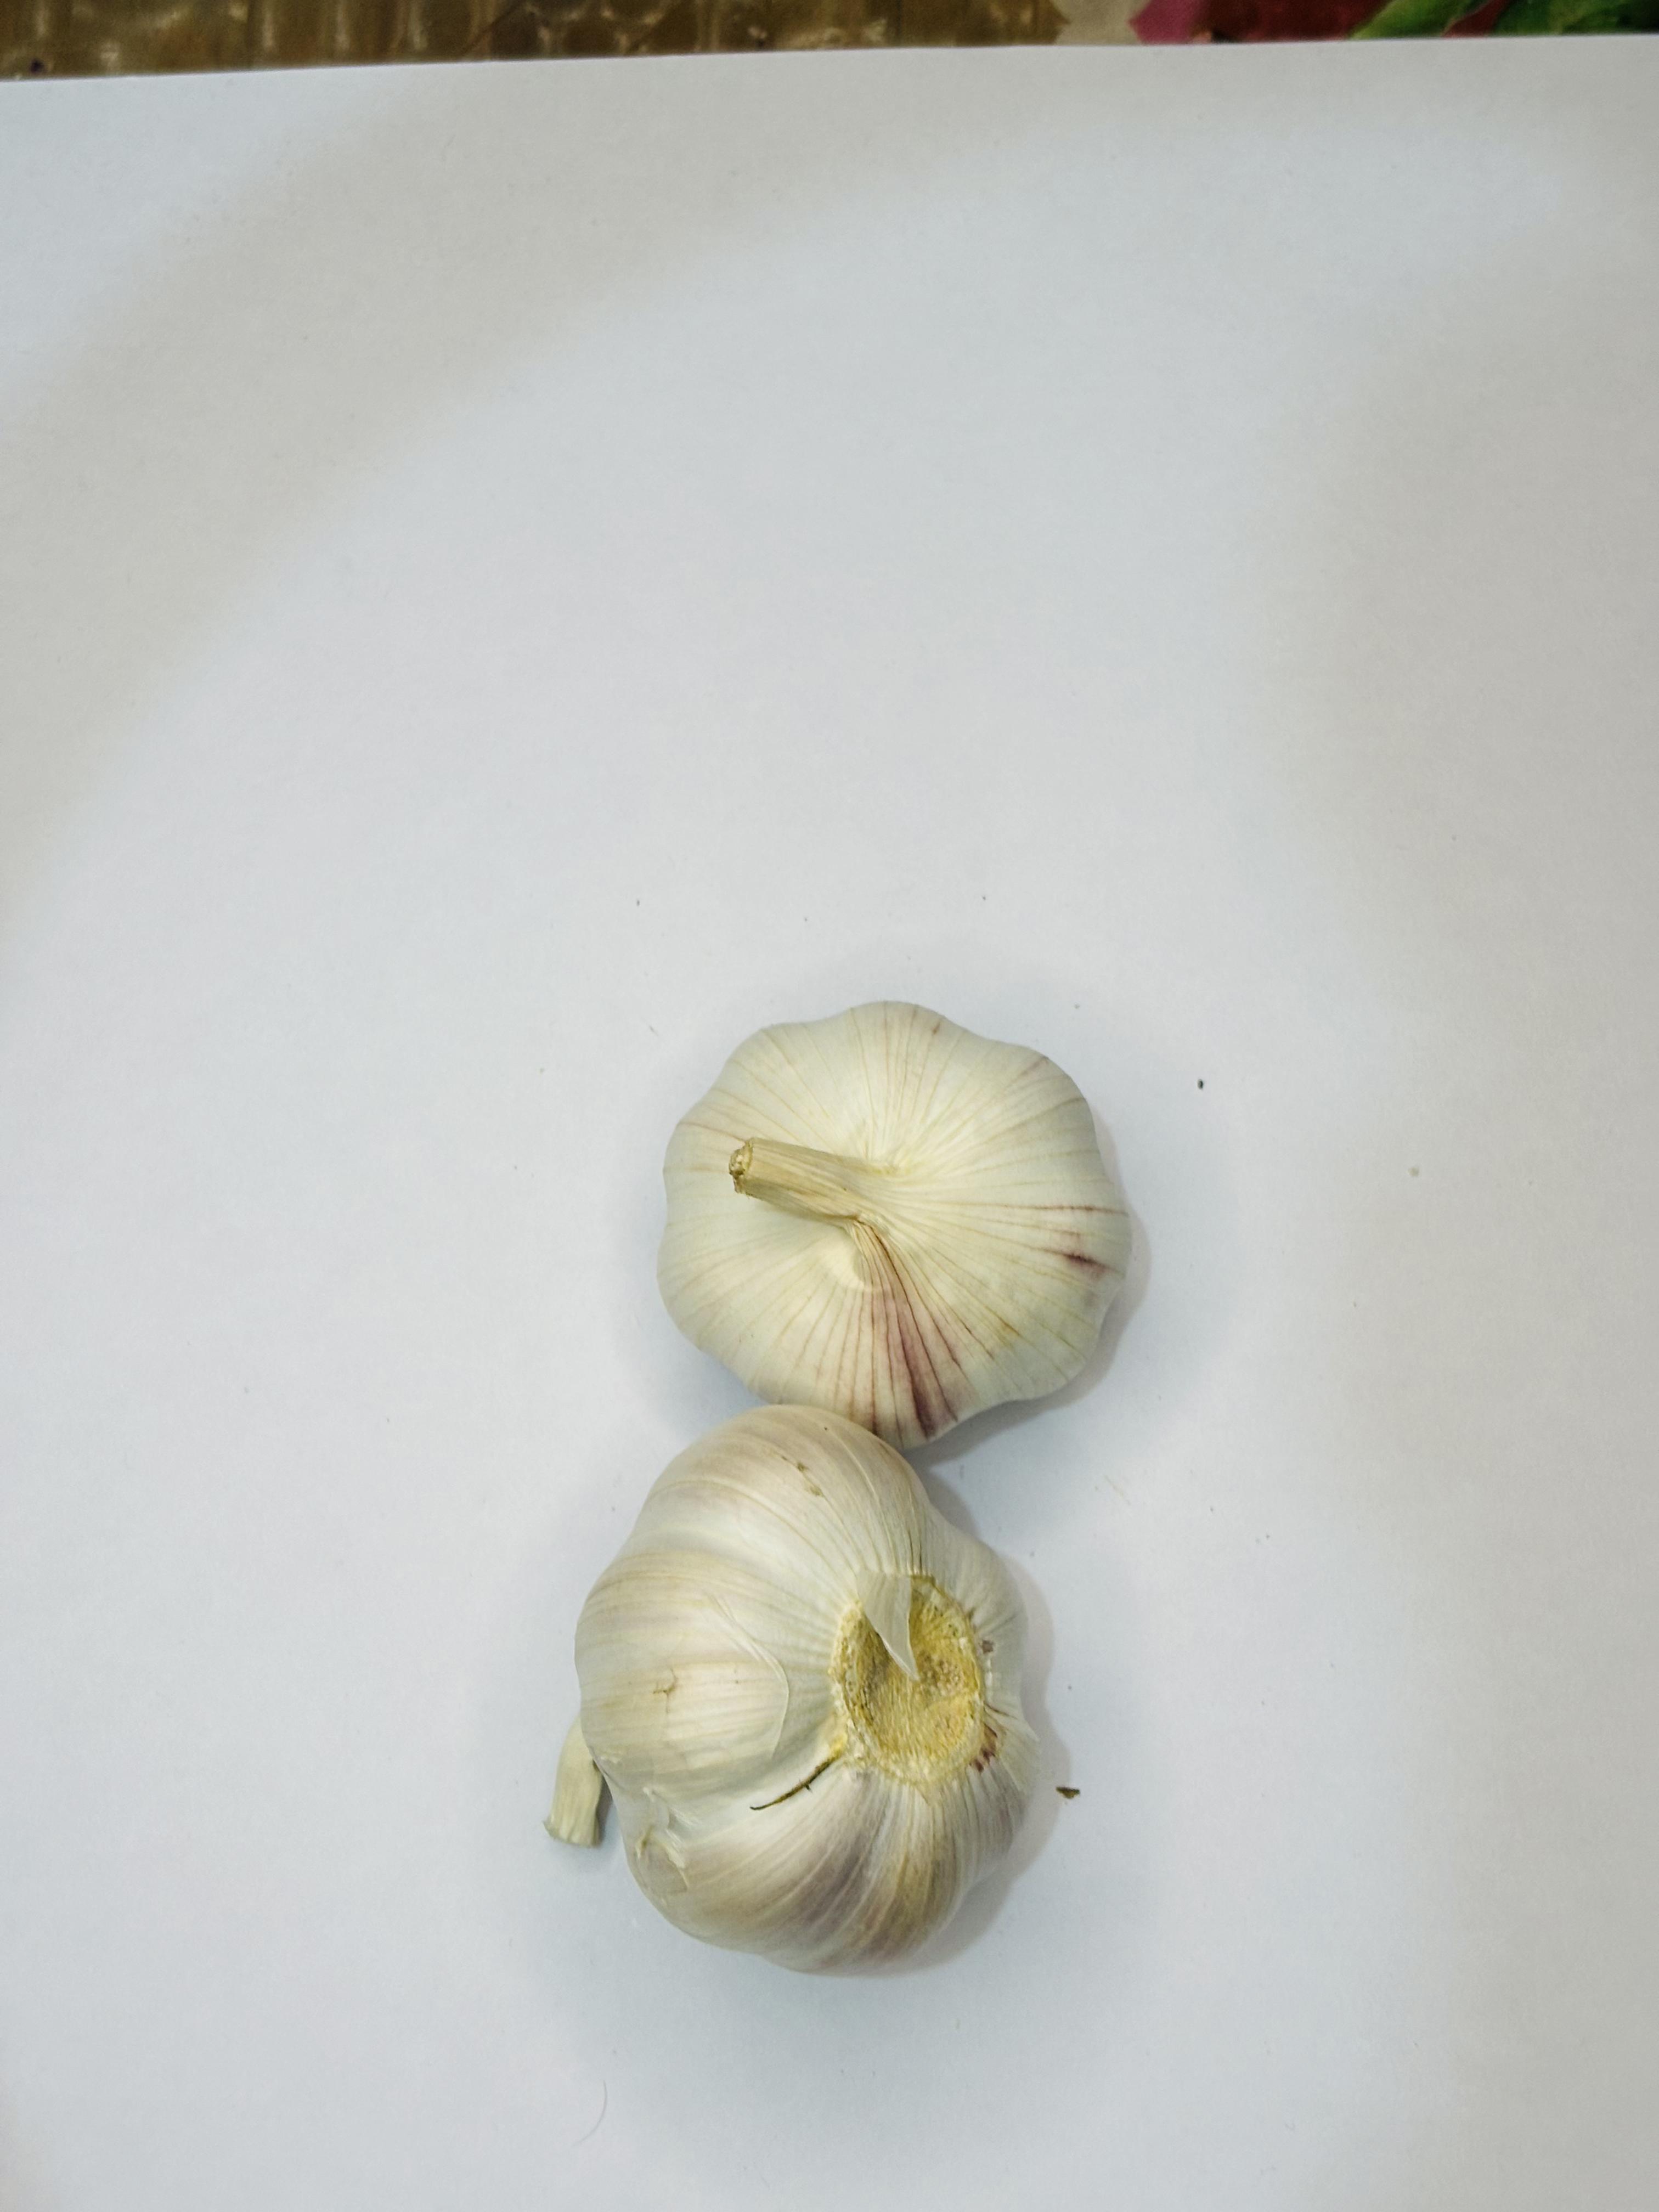
Label: Garlic